William Henry Bouverie

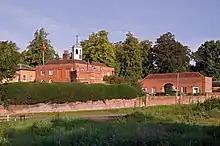
Betchworth House

A distant cousin Elizabeth Bouverie devised the manor and mansion-house at Betchworth to him in the 1780s. He was returned unopposed at Salisbury again in 1790 and in 1796. In 1797 he was a major in the Wiltshire supplementary militia. His health was deteriorating and he retired from Parliament at the 1802 general election in favour of his nephew Viscount Folkestone. He received thanks at Salisbury for his "upright and judicious conduct" during 26 years in the House.